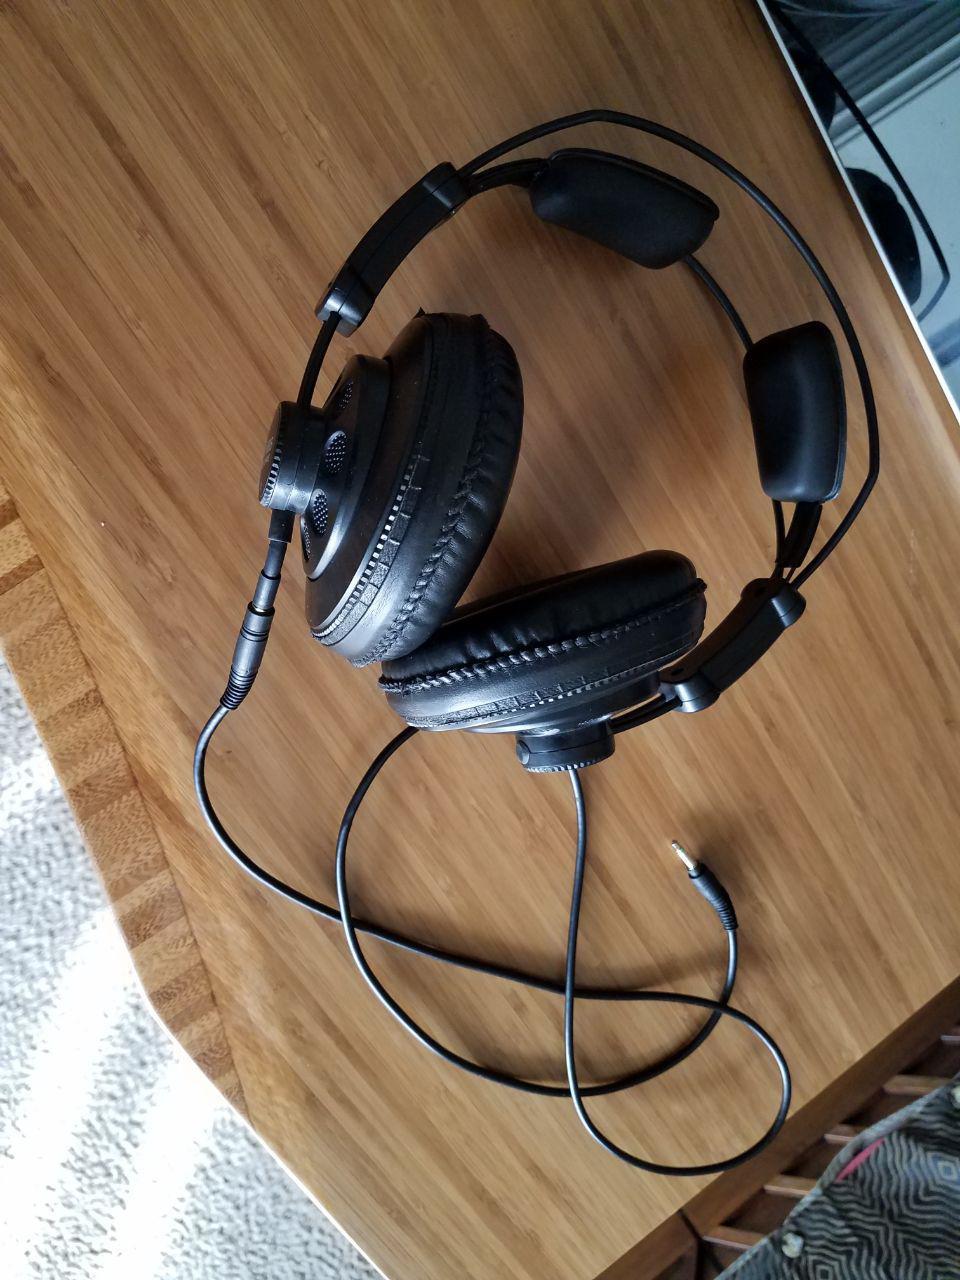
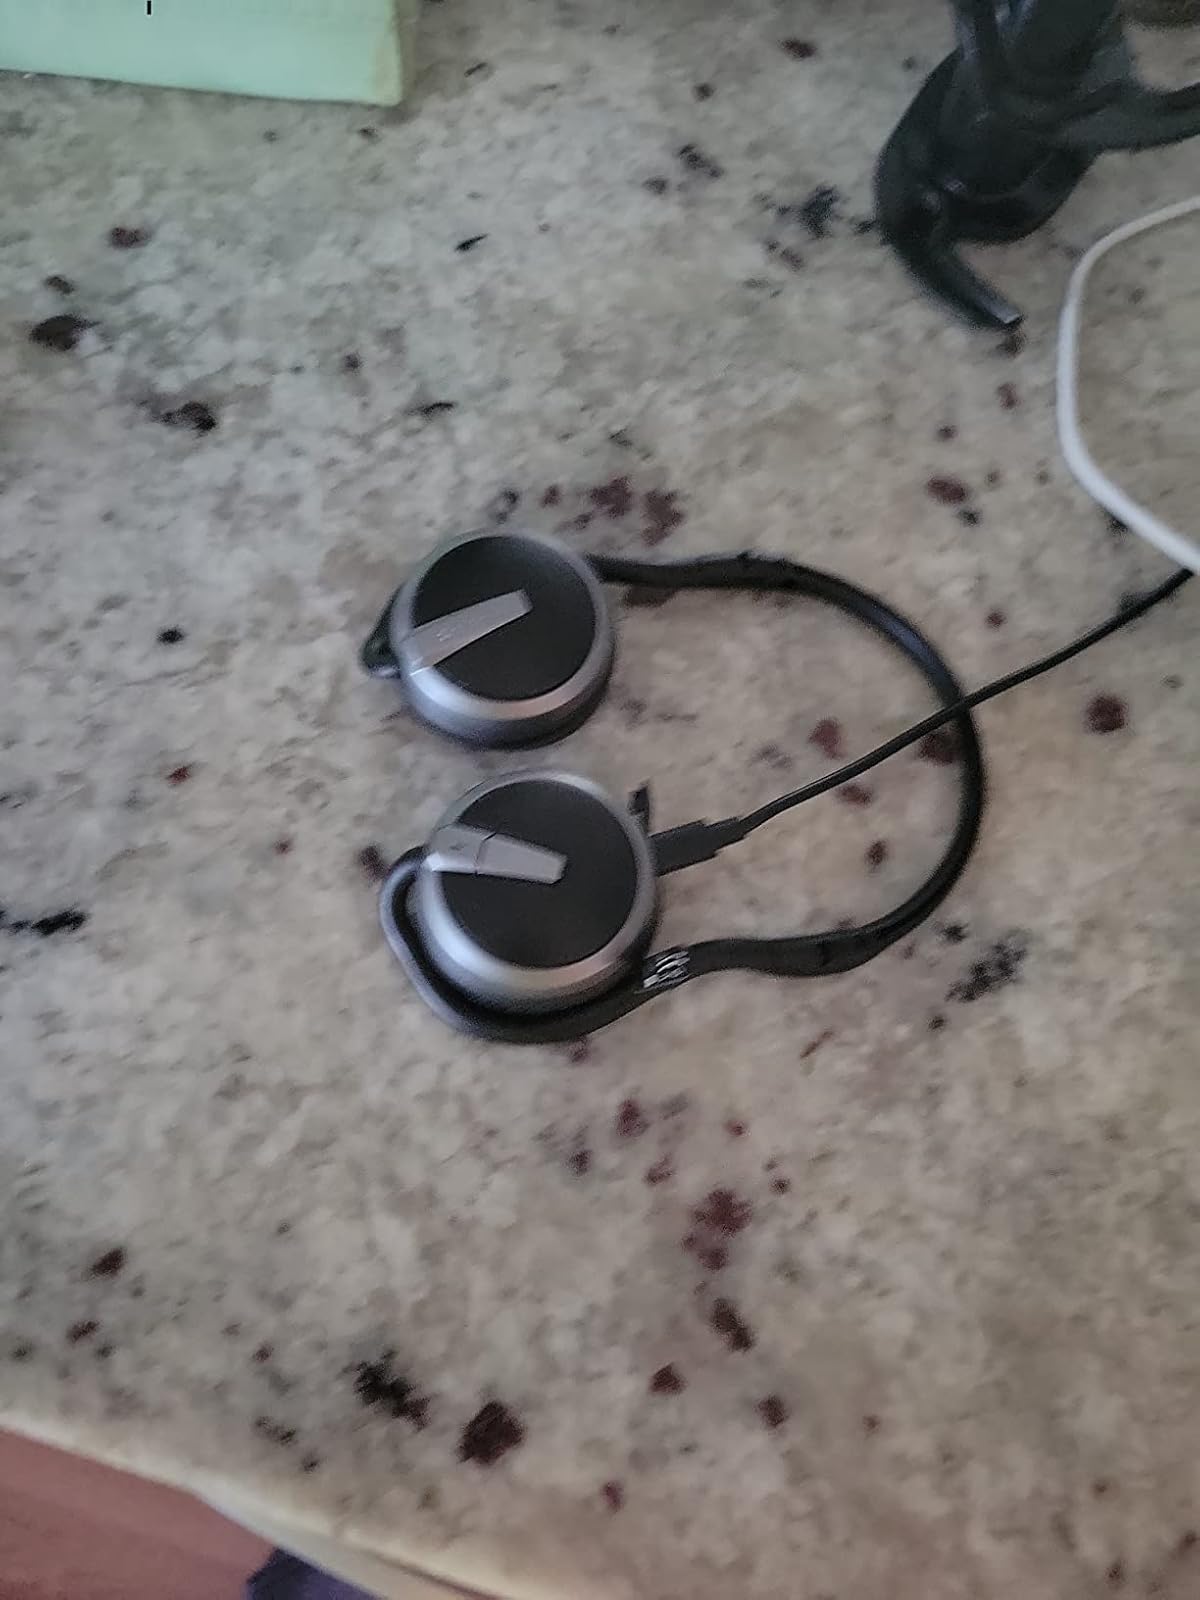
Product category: headphones
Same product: no